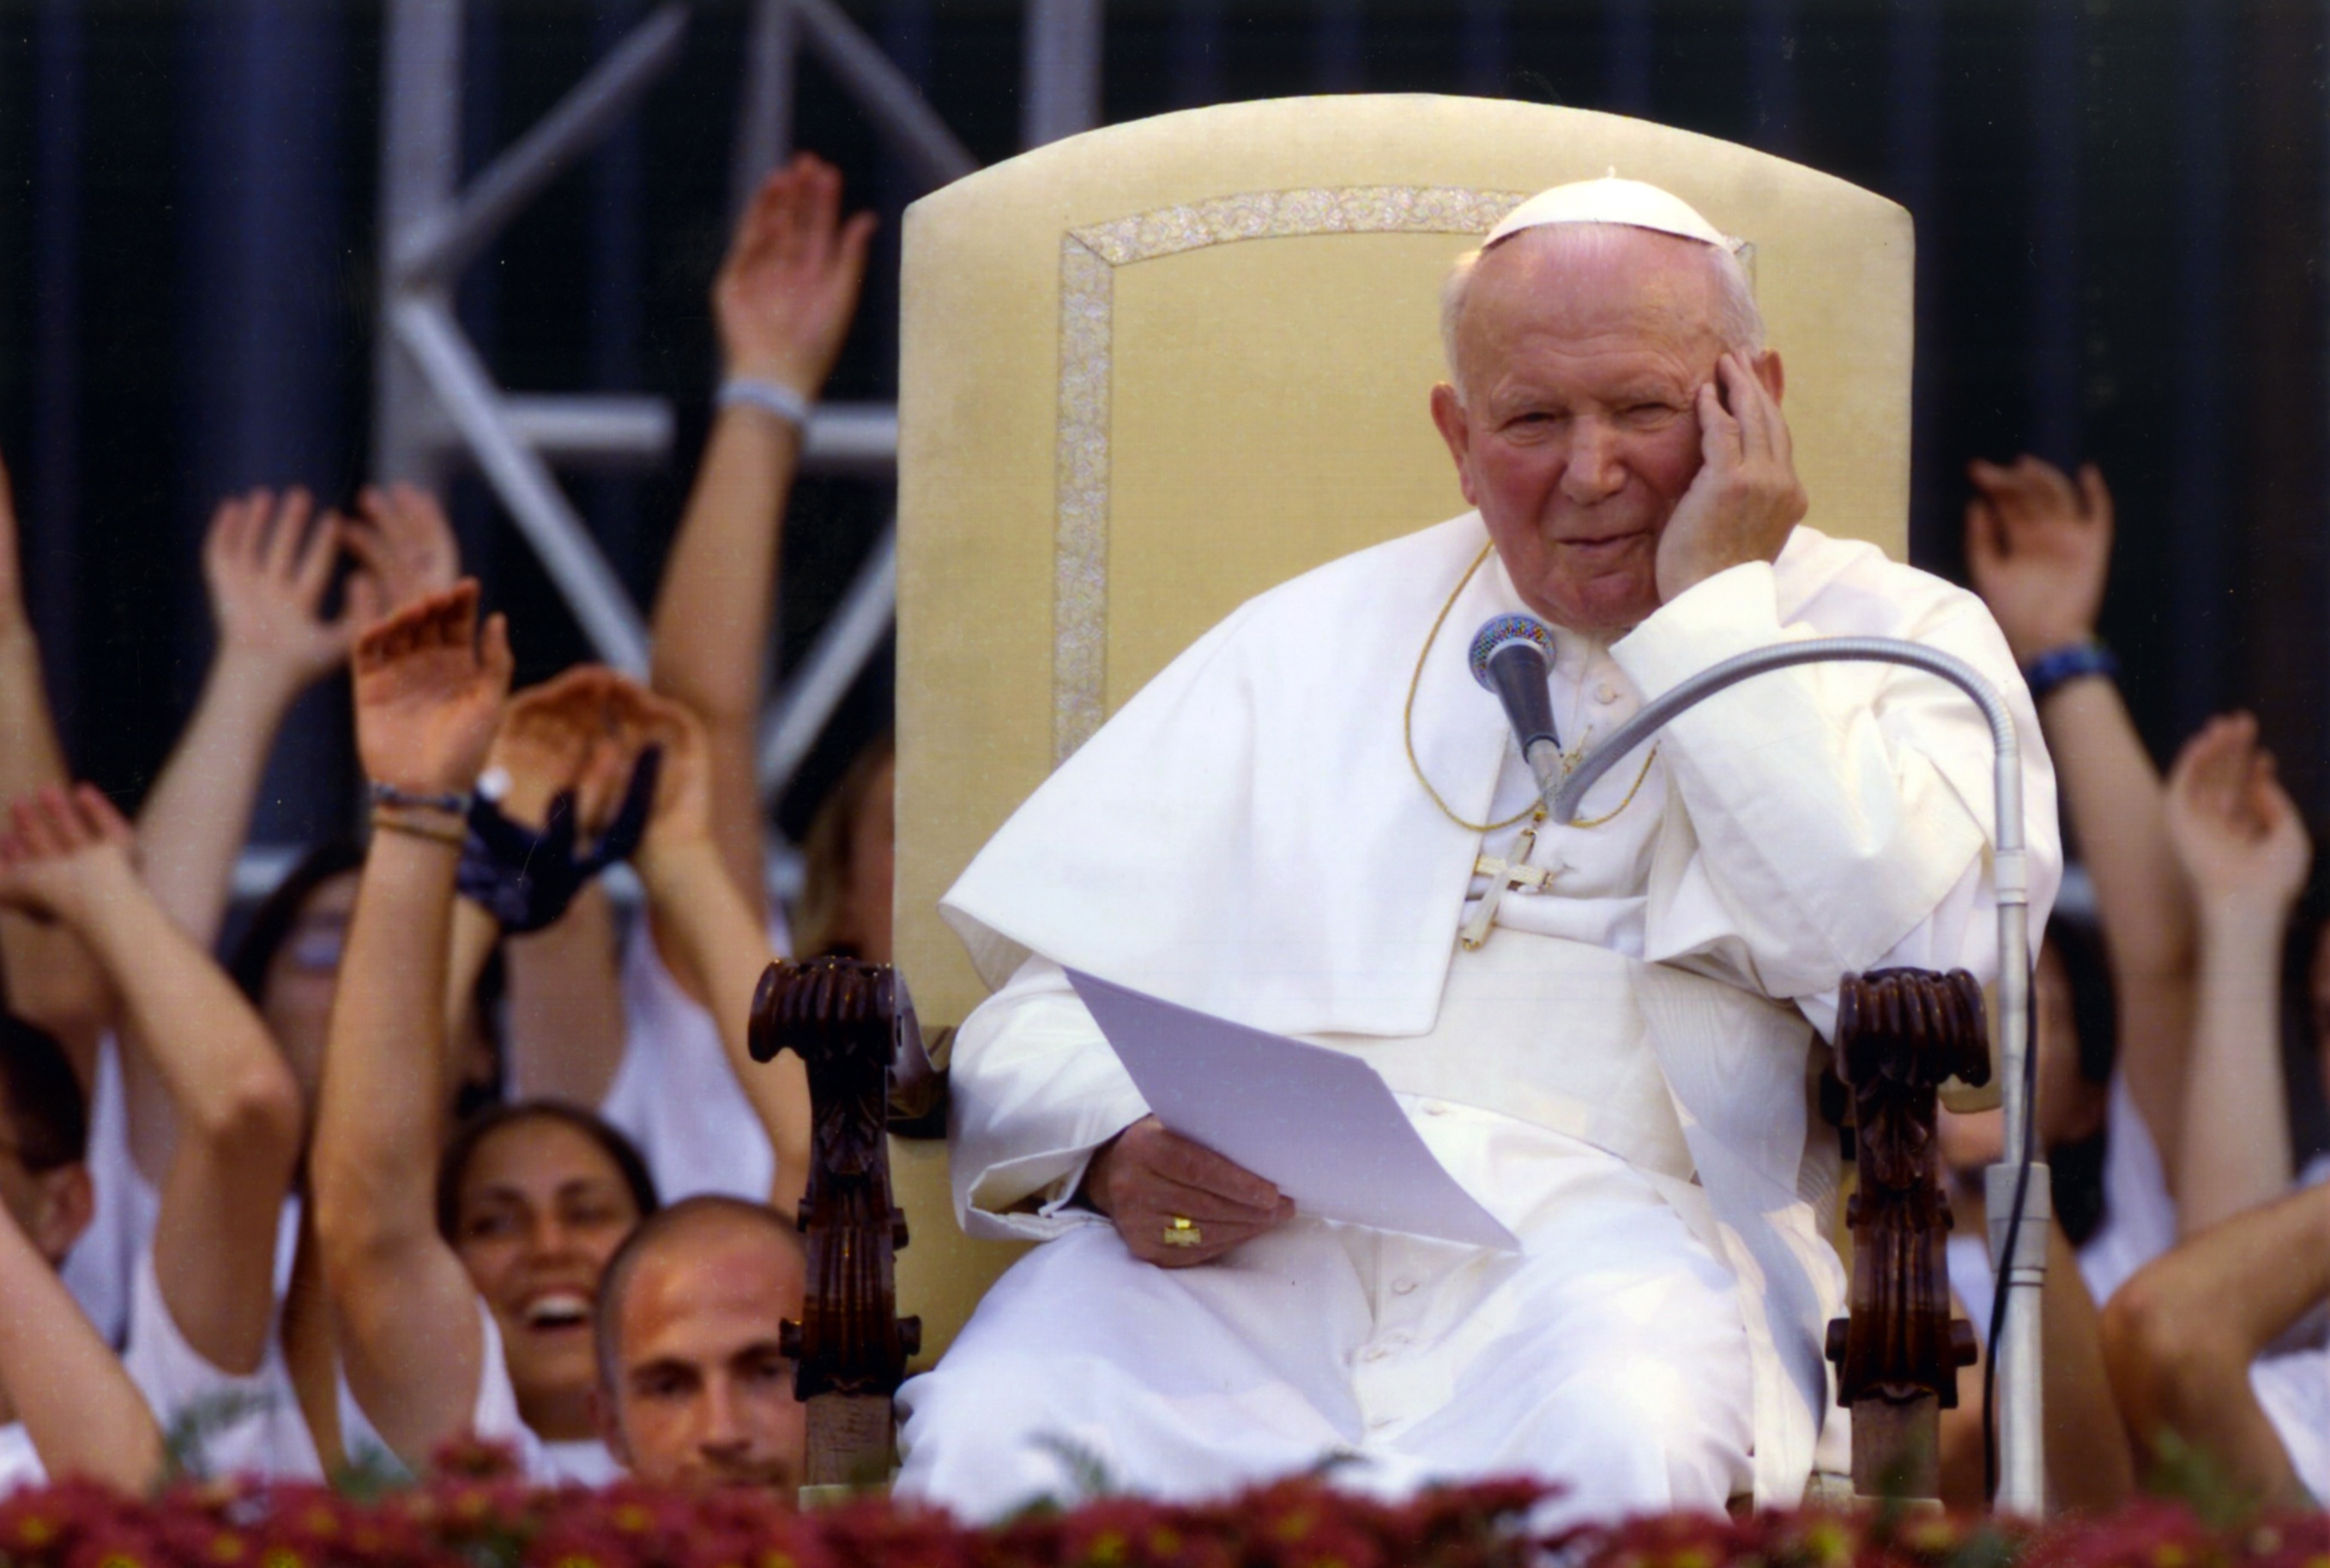
person, church, profession, pope, jmj